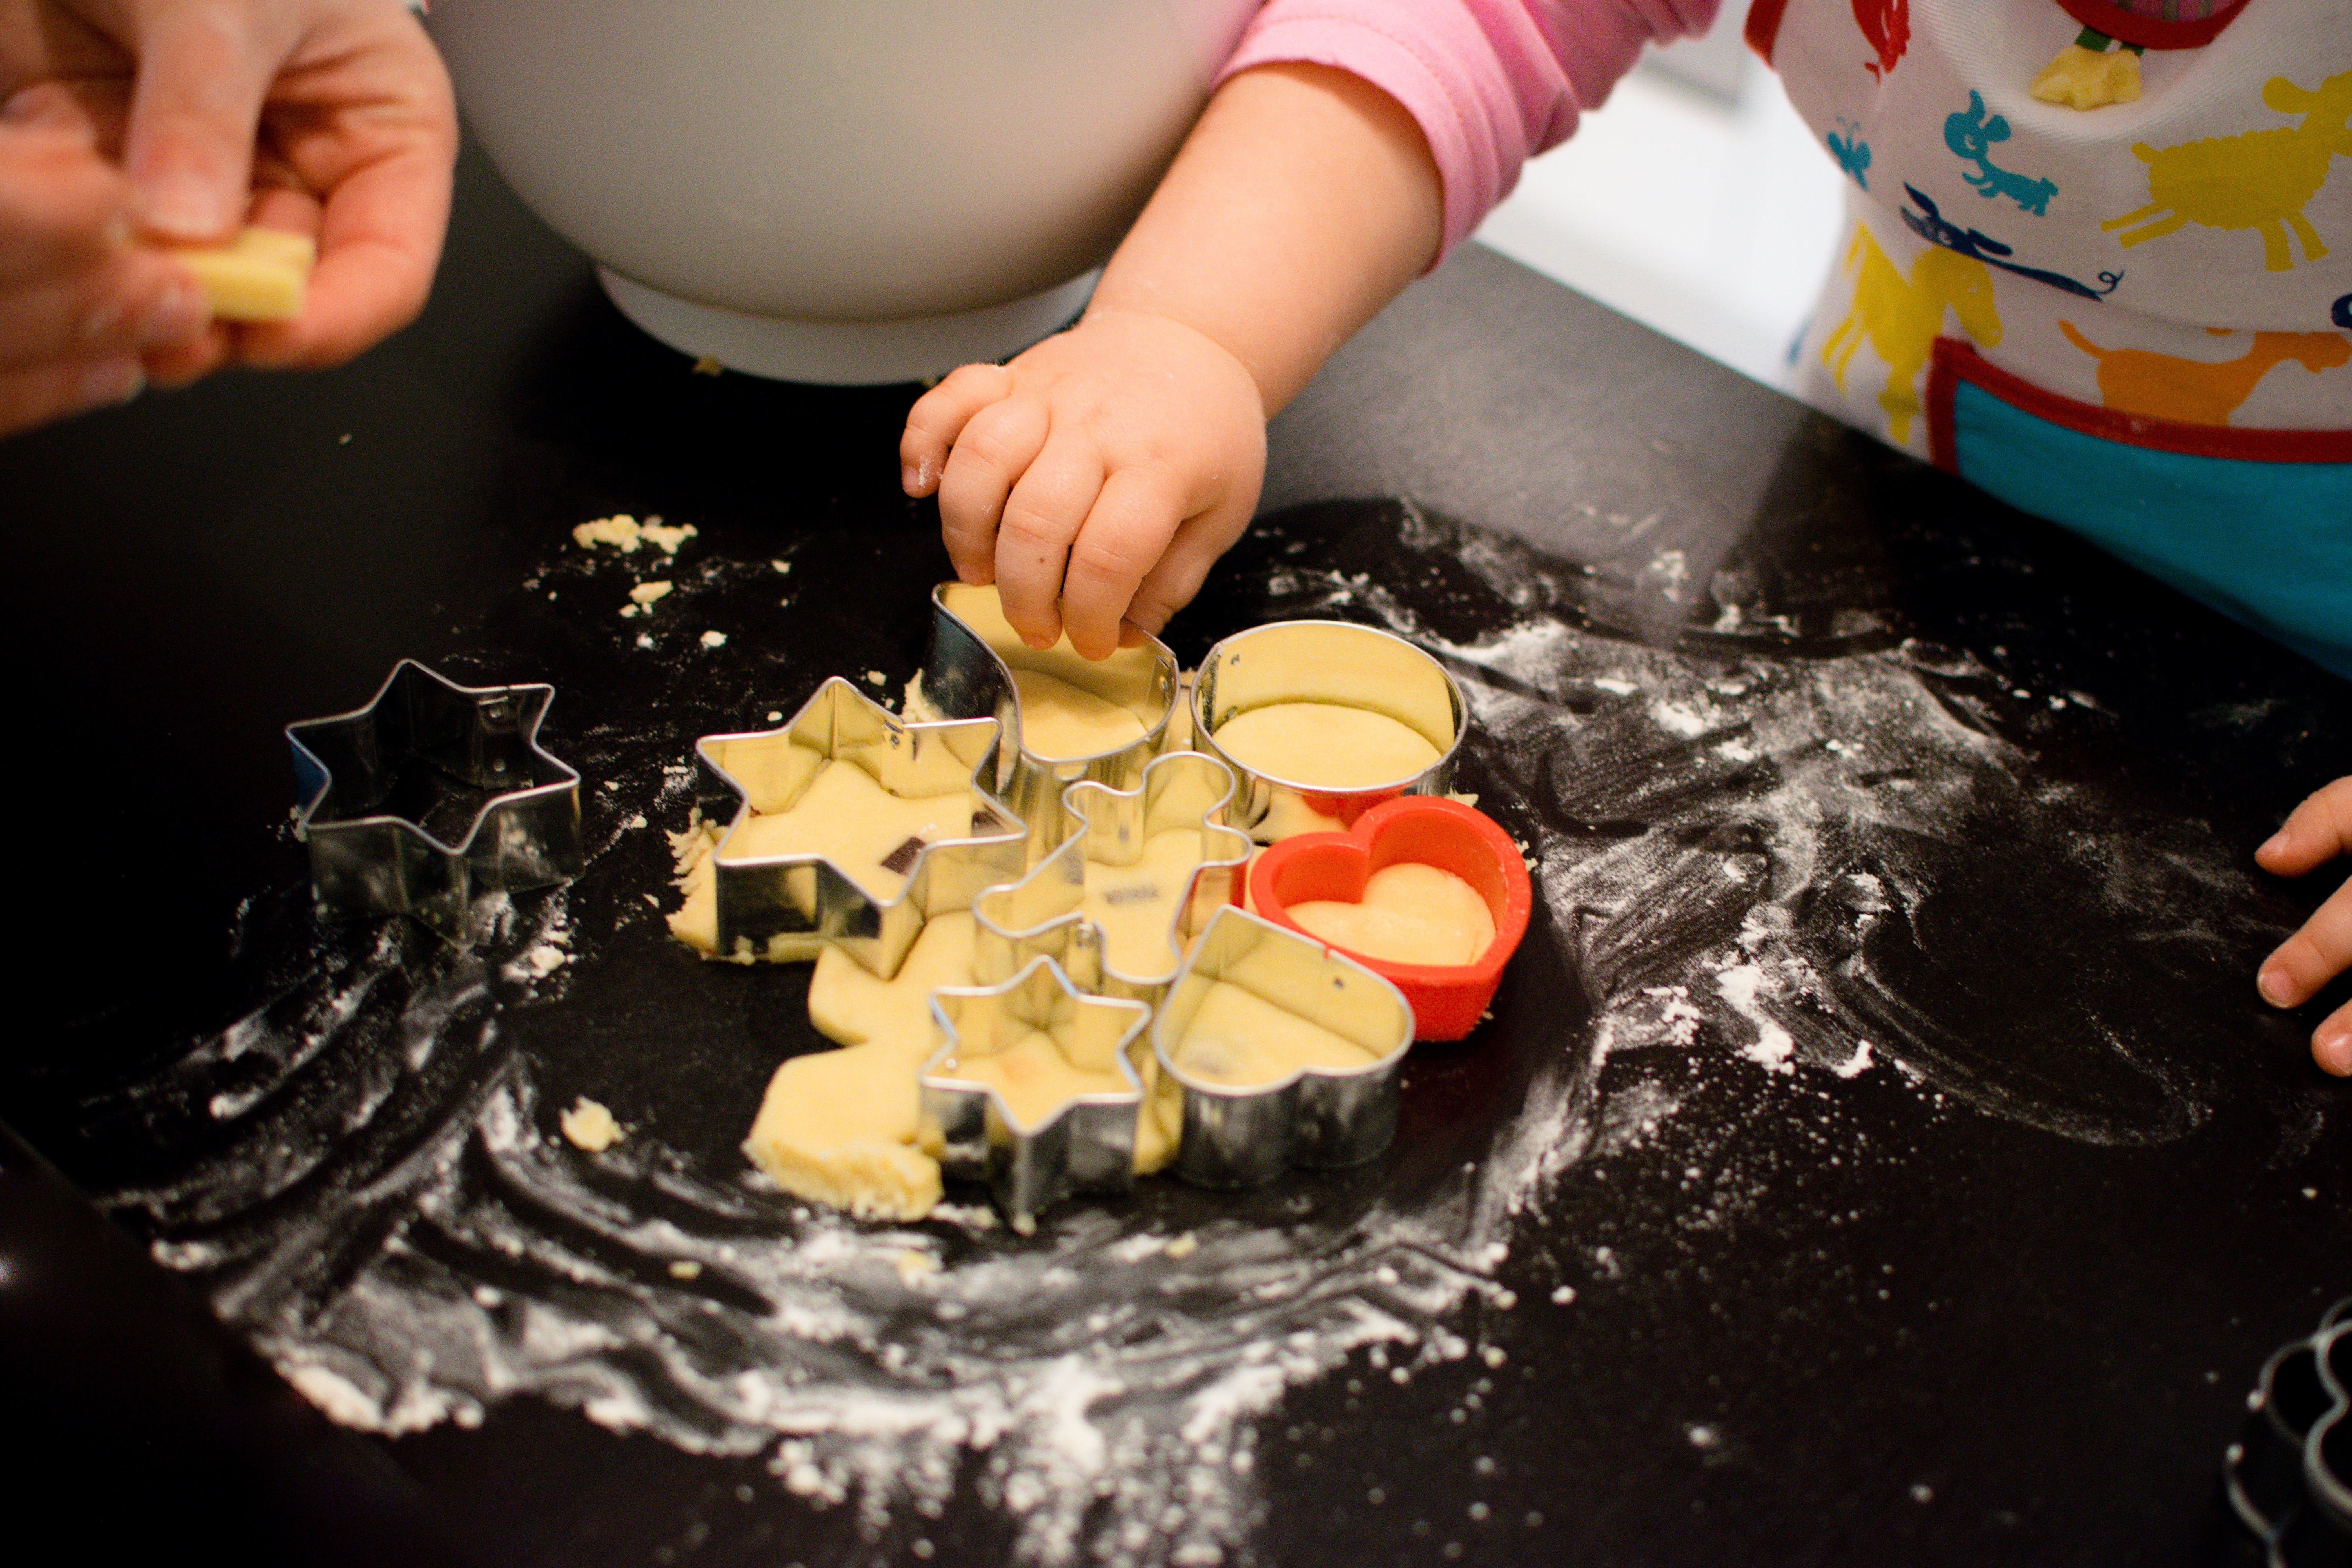
dish, meal, food, cooking, baking, dessert, cuisine, icing